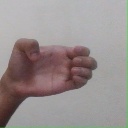
अक्षर: ख